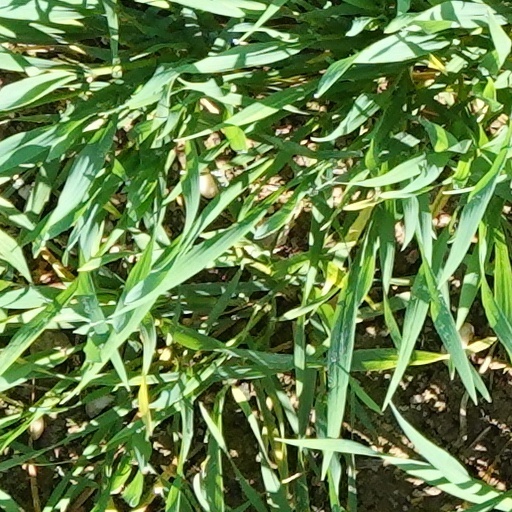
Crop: wheat